Ryan Tepera

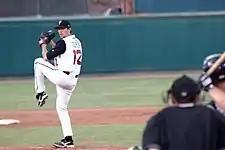
Tepera with the Lansing Lugnuts in 2010

Tepera played the entire 2013 season in Double-A New Hampshire, bouncing back with a 10–8 record, 4.50 ERA, and 105 strikeouts in 116 innings. 2014 saw Tepera make his first trip to the Triple-A Buffalo Bisons, where he pitched exclusively as a reliever. In 51 games, he posted a 7–3 record, 3.66 ERA, and 67 strikeouts in 64 innings pitched. The Blue Jays added Tepera to their 40-man roster on November 20, 2014, to protect him from the Rule 5 draft. He began the 2015 season with the Buffalo Bisons, and was promoted to the major leagues by the Blue Jays on May 8.